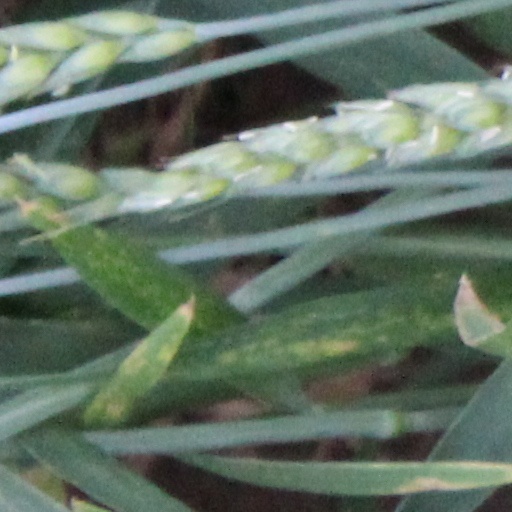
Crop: wheat